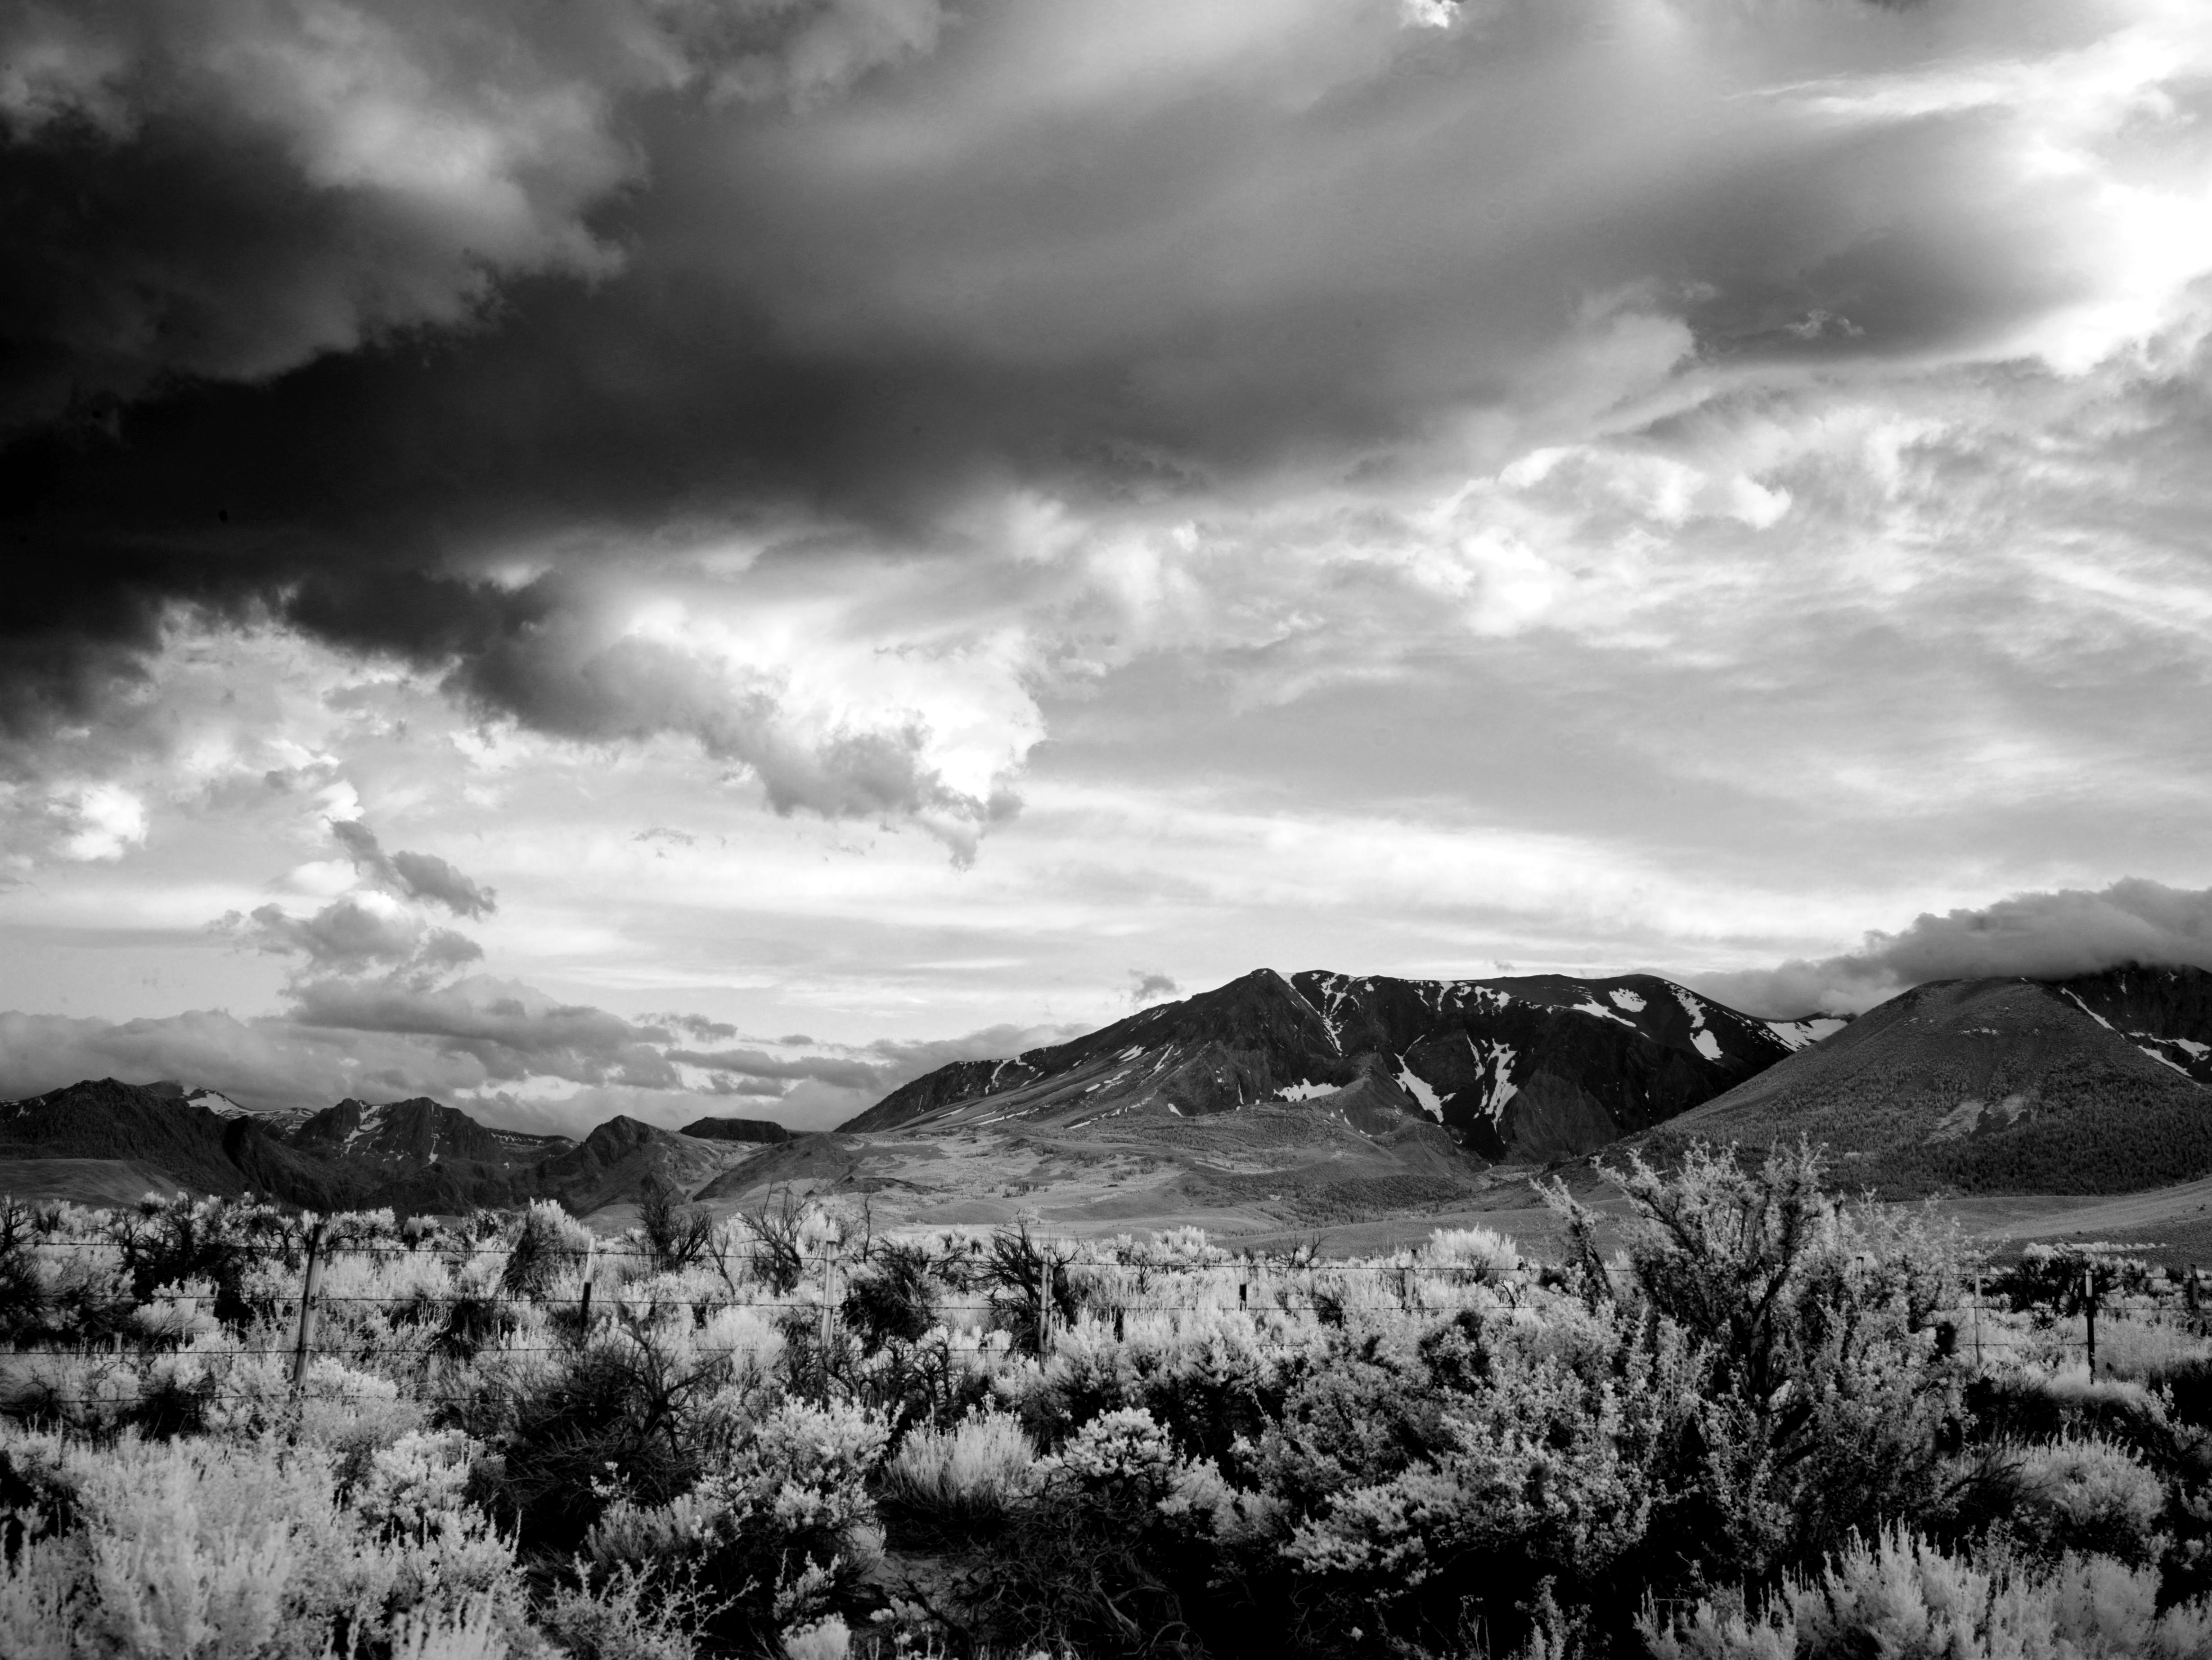
landscape, tree, nature, rock, mountain, snow, cloud, black and white, sky, photography, hill, mountain range, weather, usa, america, darkness, monochrome, national park, california, yosemite national park, mountains, sw, granite, loch, rural area, natural stones, yosemite park, infra red, meteorological phenomenon, monochrome photography, atmospheric phenomenon, mountainous landforms